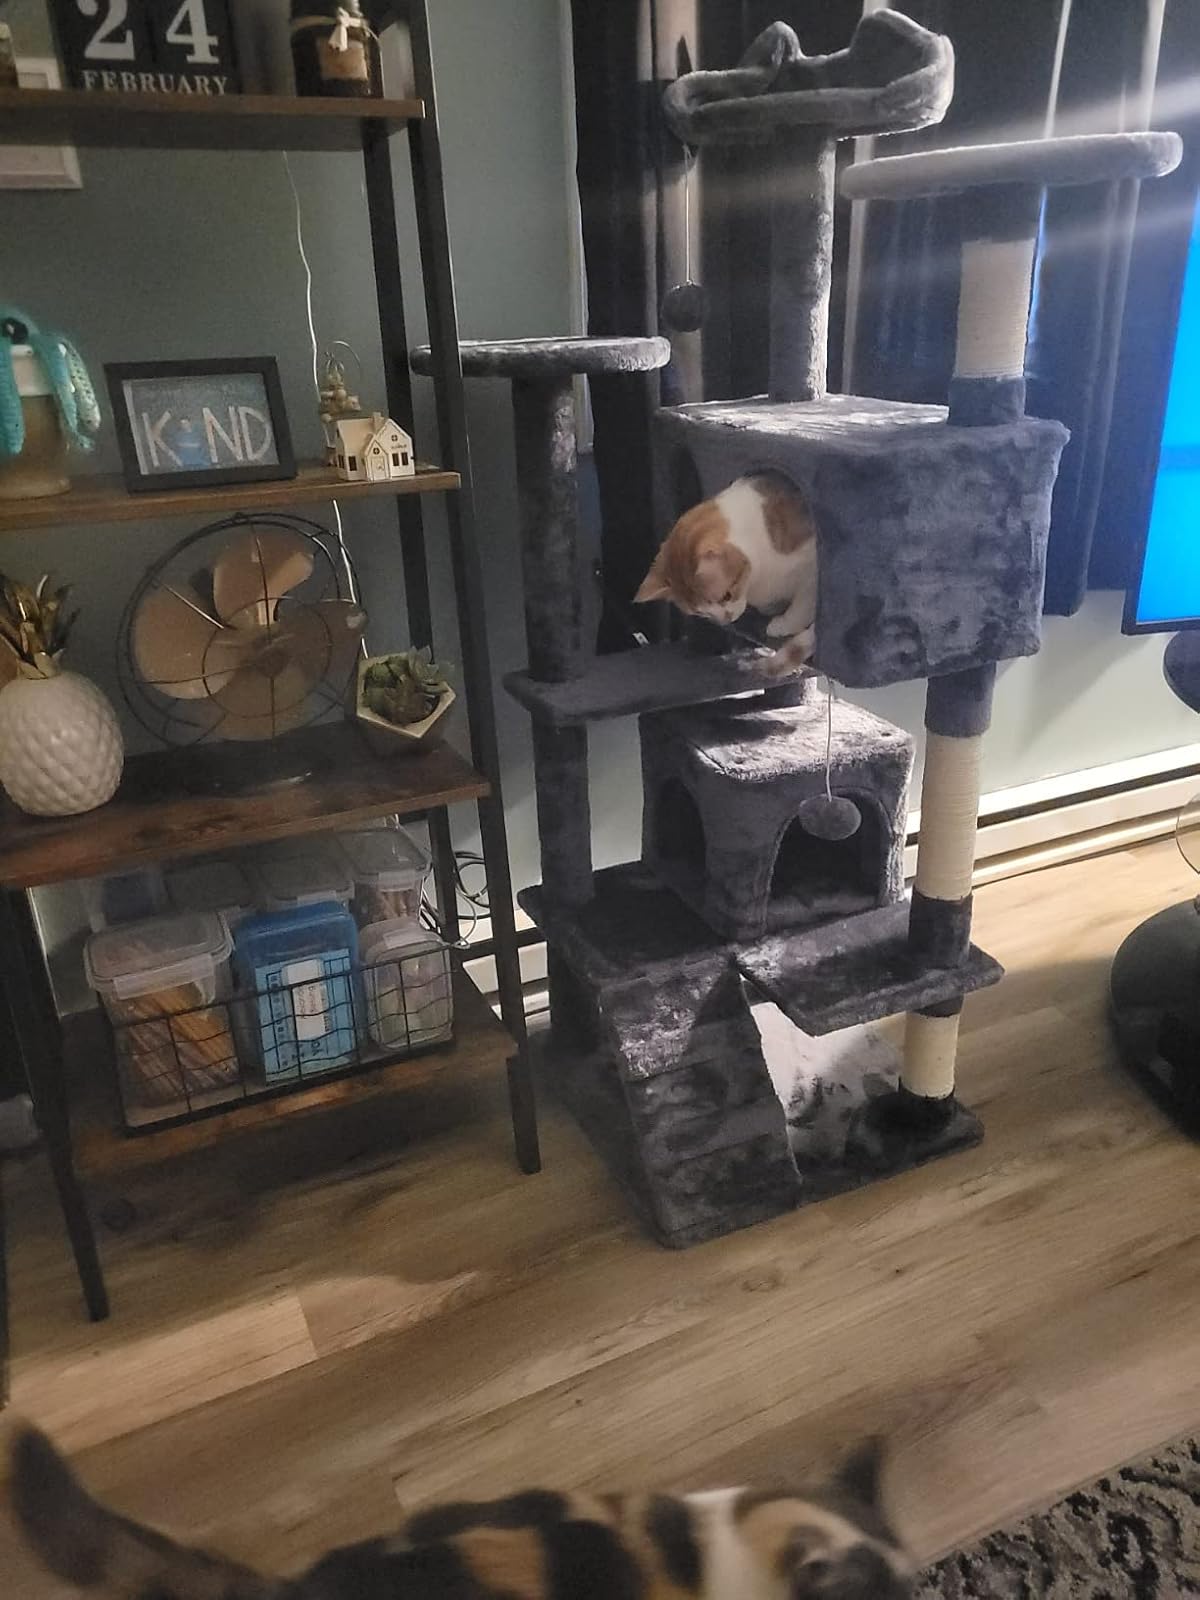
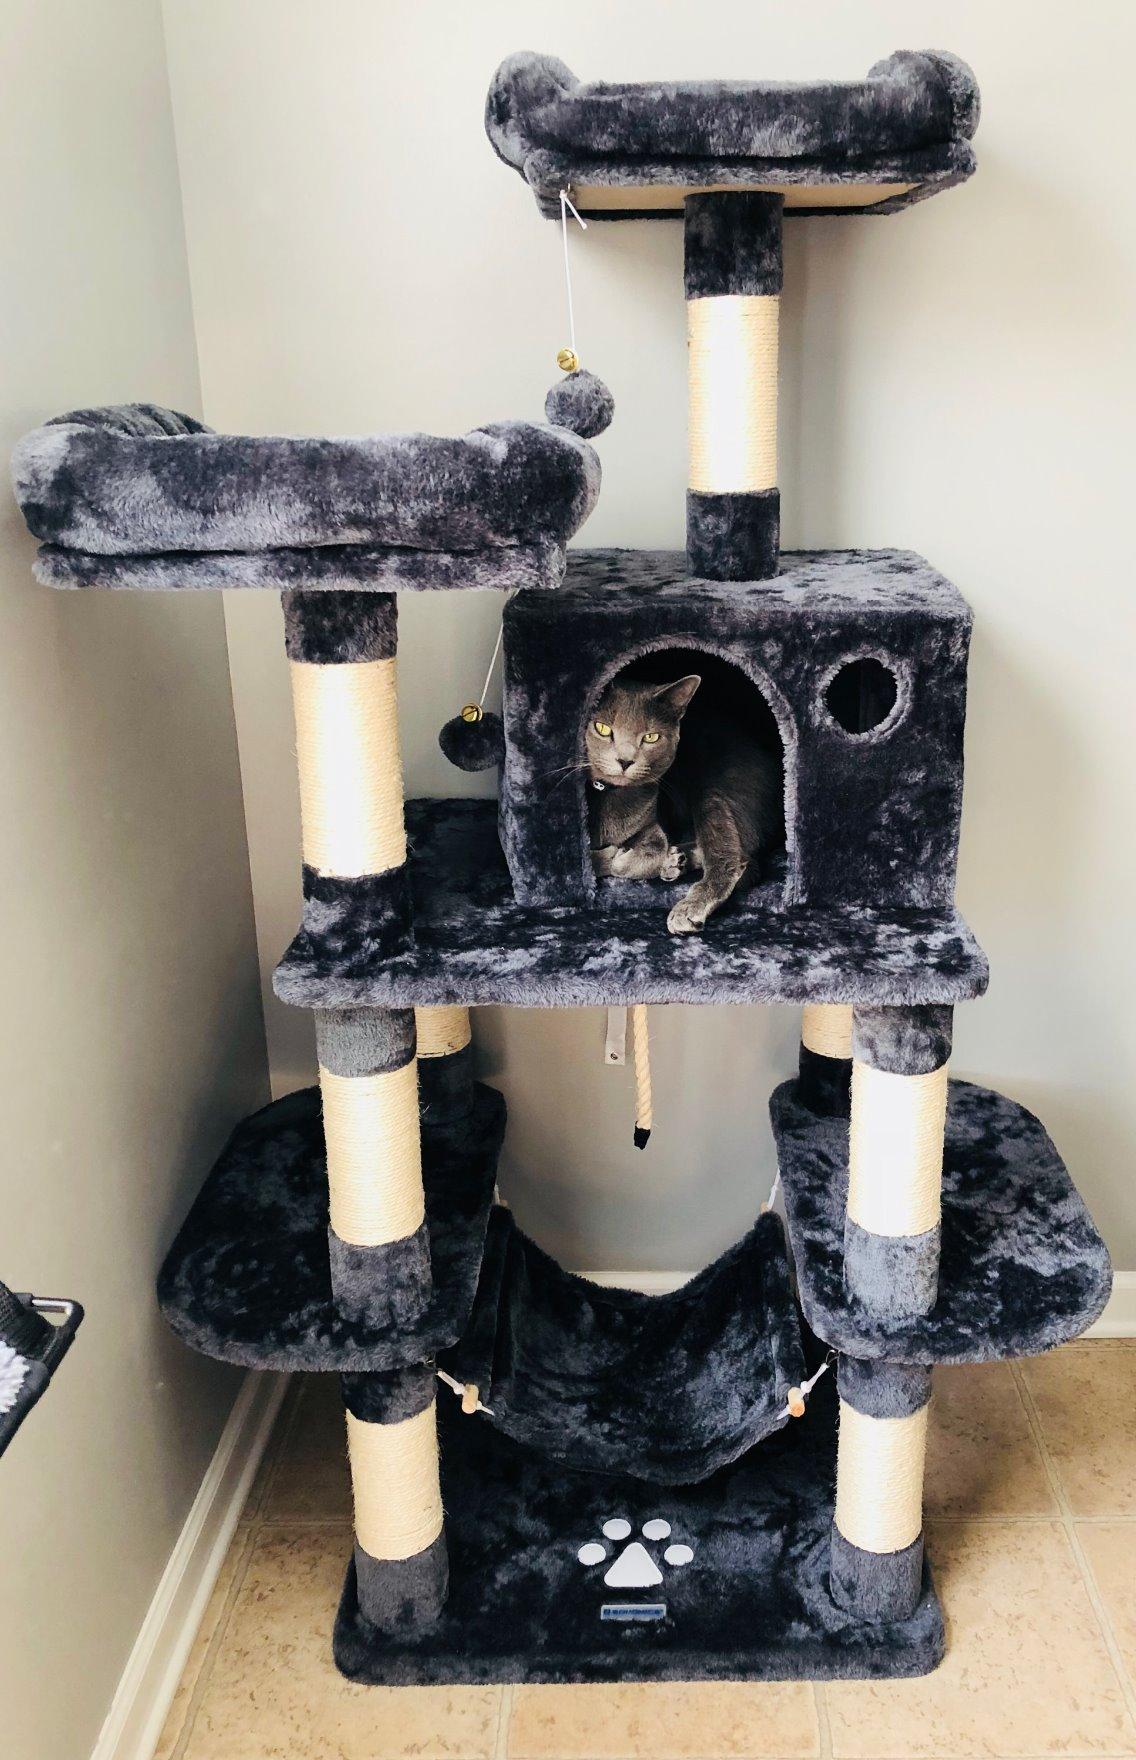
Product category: items_cat tree
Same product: no